Transport in India

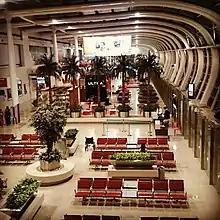
Mumbai Airport Terminal

Monorail is generally considered as a feeder system for metro trains in India. In 2004, monorail was first proposed for Kolkata. But, later the idea was put on hold due to lack of funds and infeasibility. The Mumbai Monorail, which started in 2014, is the first operational monorail network in India (excluding the Skybus Metro) since the Patiala State Monorail Trainways closed in 1927.